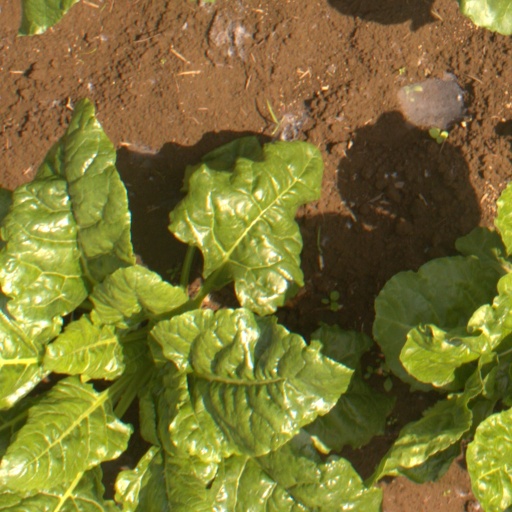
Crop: sugar beet